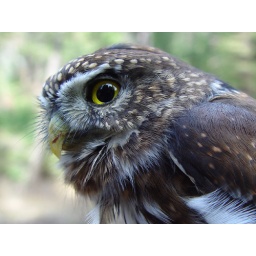
This birds is a female and weighed in at 68 grams.